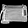
Label: Bag